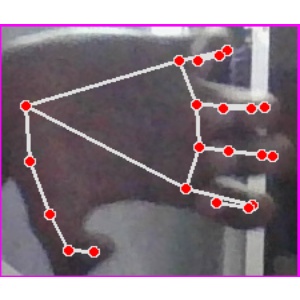
अक्षर: त